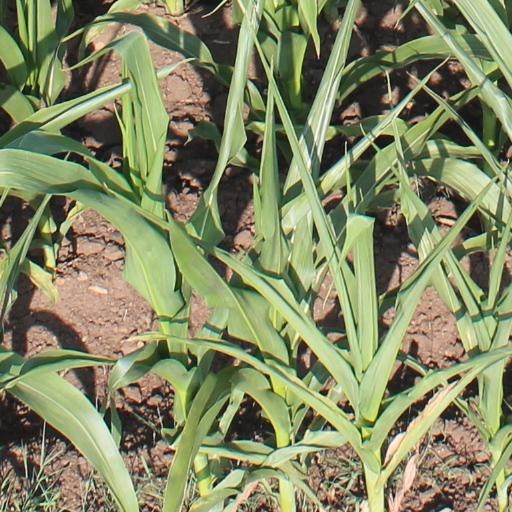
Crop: maize; corn